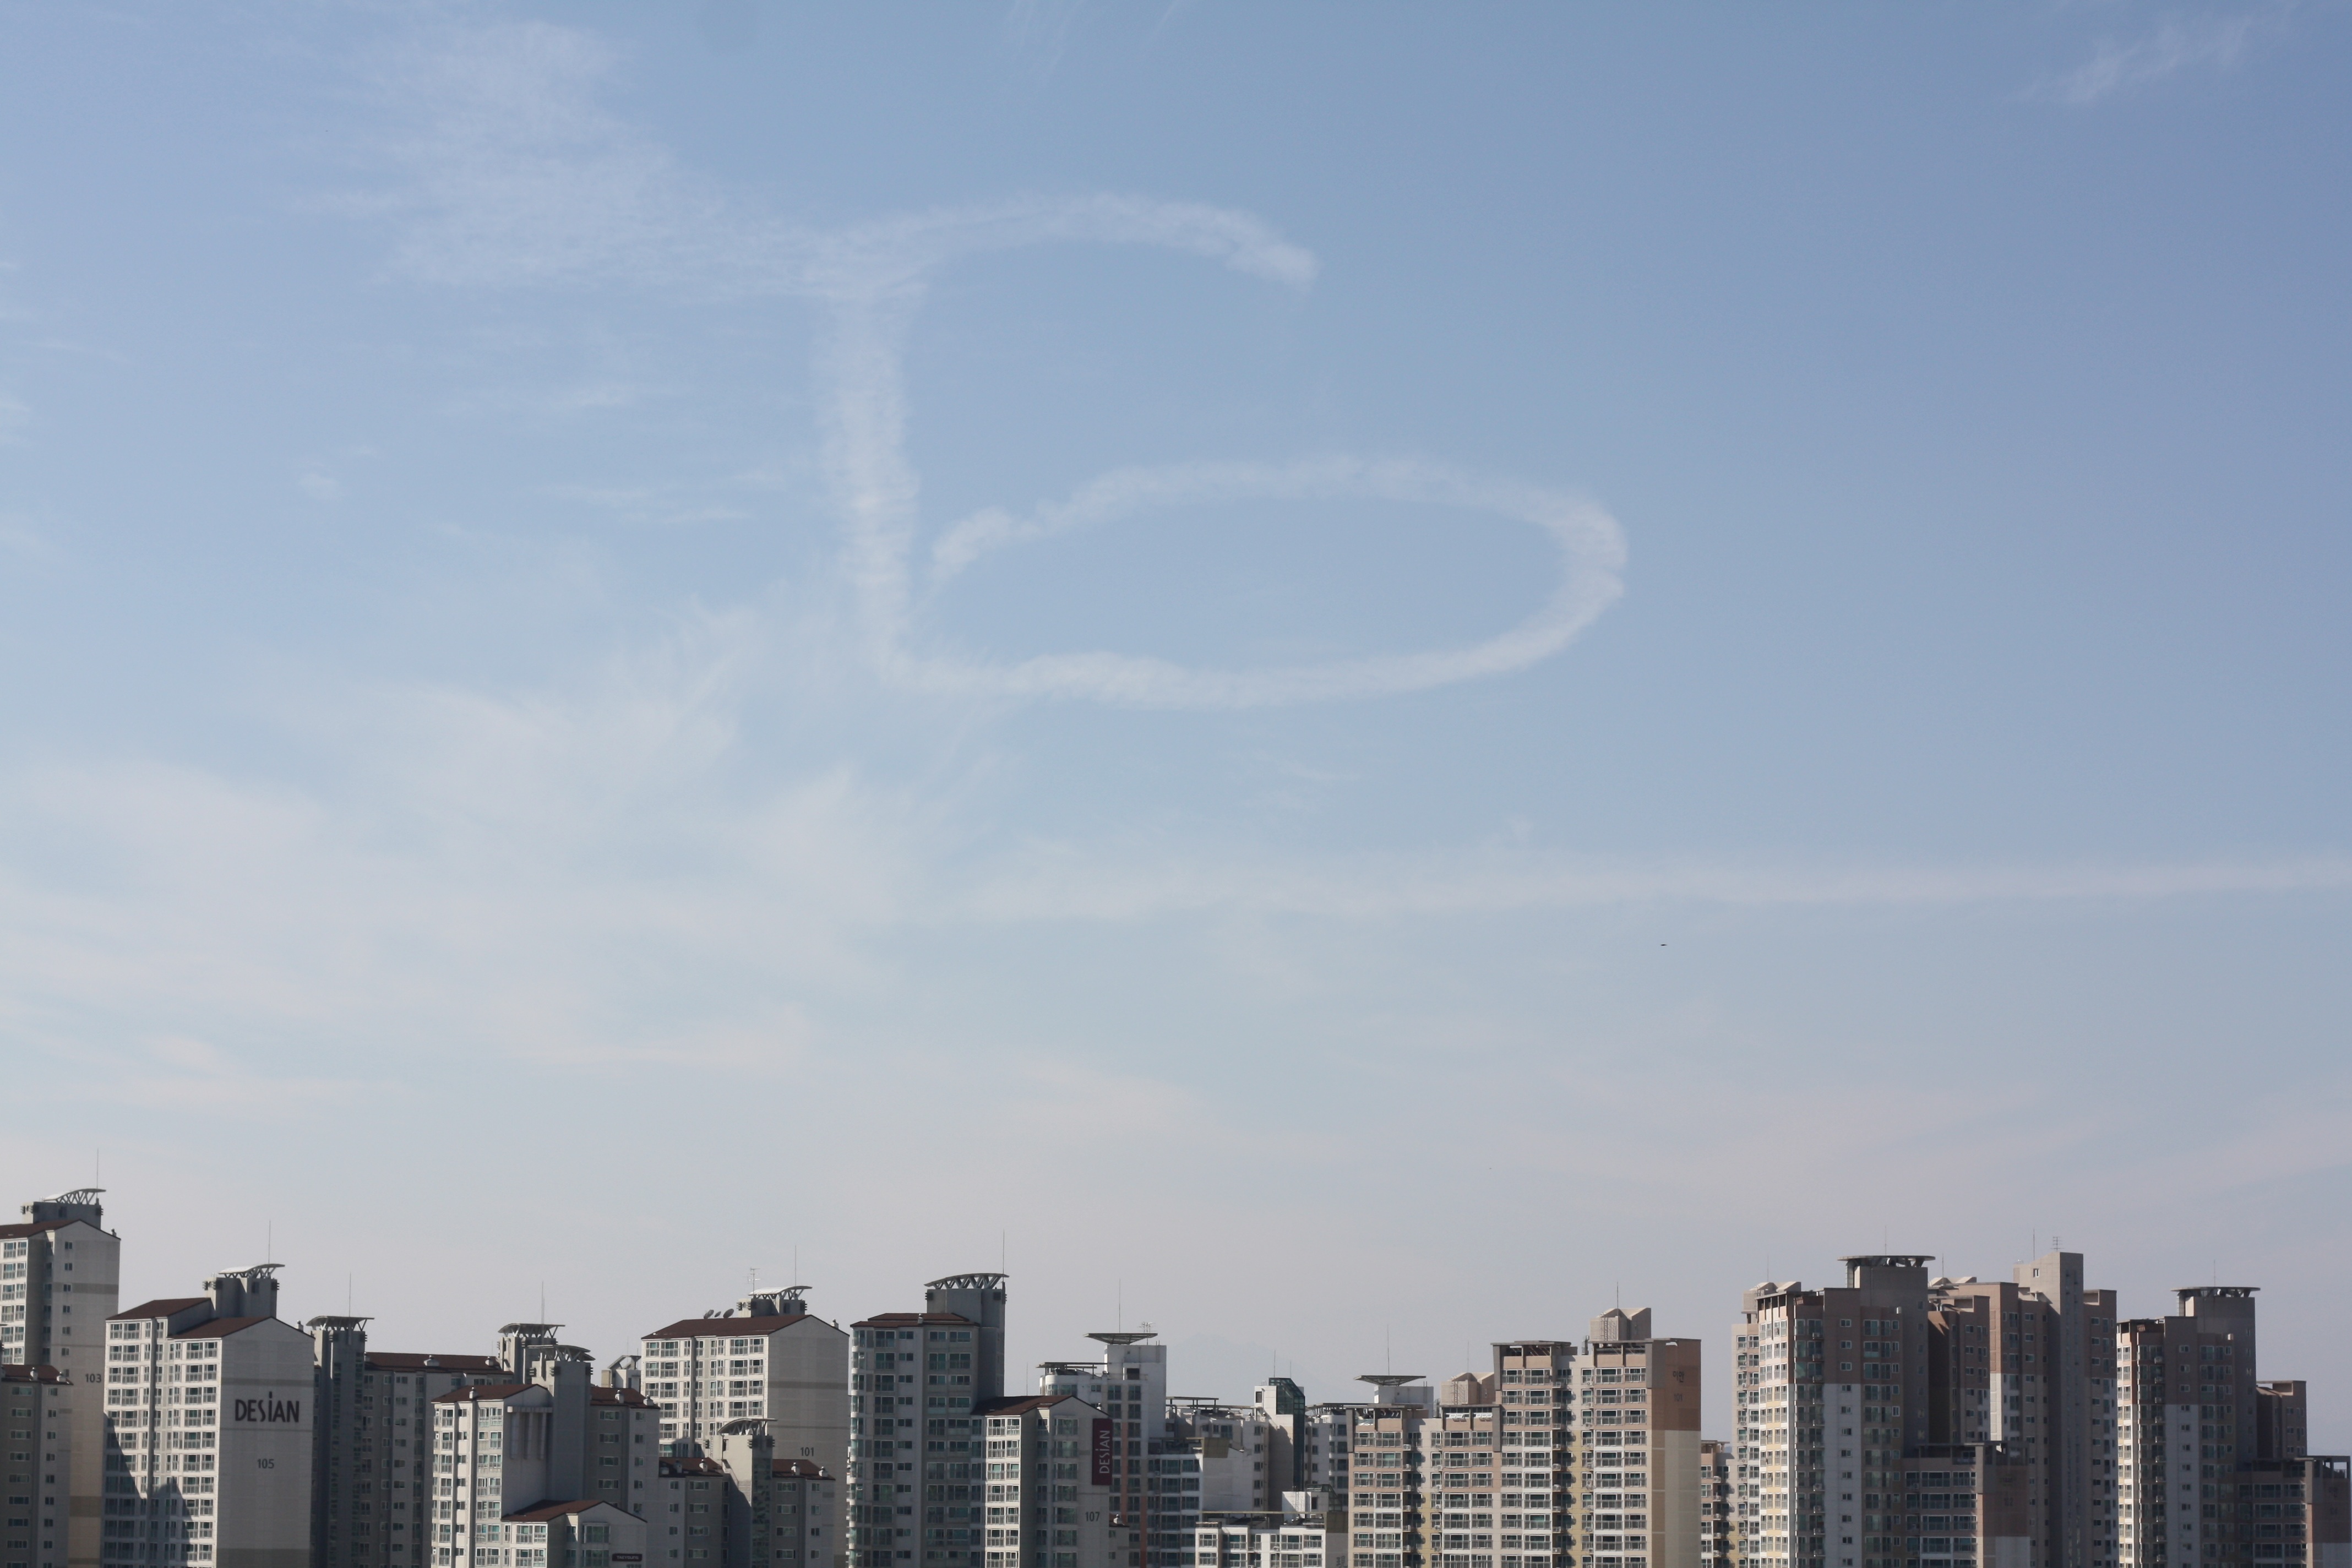
horizon, cloud, sky, skyline, building, city, skyscraper, cityscape, downtown, dusk, tower block, republic of korea, atmospheric phenomenon, human settlement, atmosphere of earth